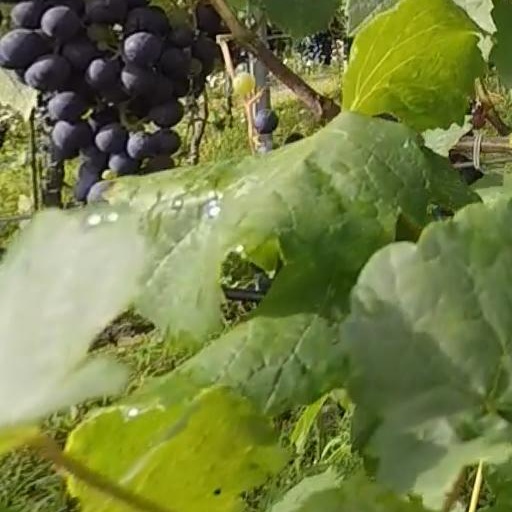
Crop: grape